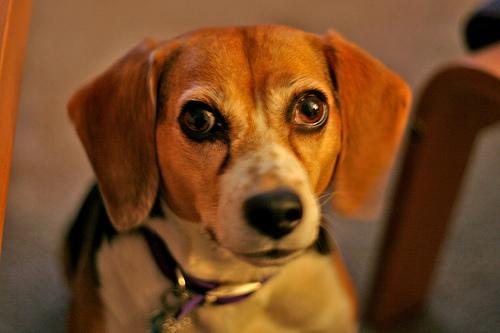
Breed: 276-n000113-beagle